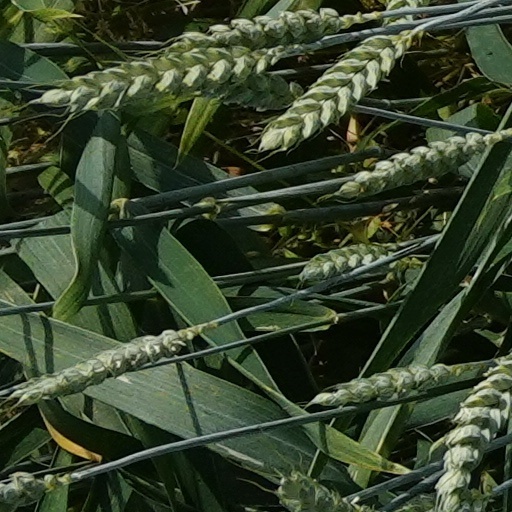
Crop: wheat